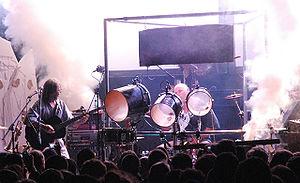
Faust est un groupe de krautrock et rock expérimental allemand fondé en 1971 et toujours en activité. Très orienté vers la musique électronique, et avec plus d'une vingtaine d'albums à son actif, le groupe est considéré comme une des références du mouvement krautrock.